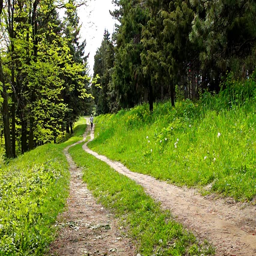
running man in the forest path